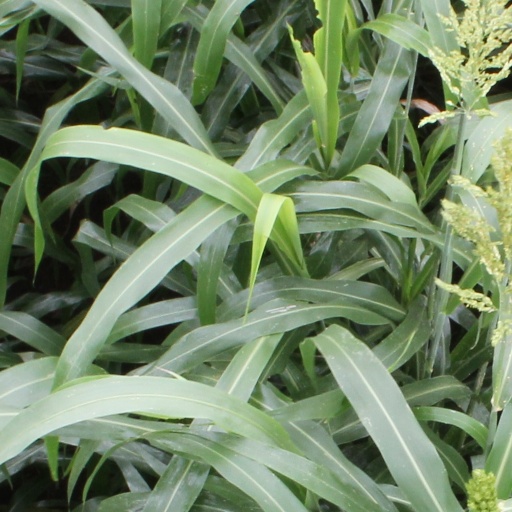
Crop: sorghum